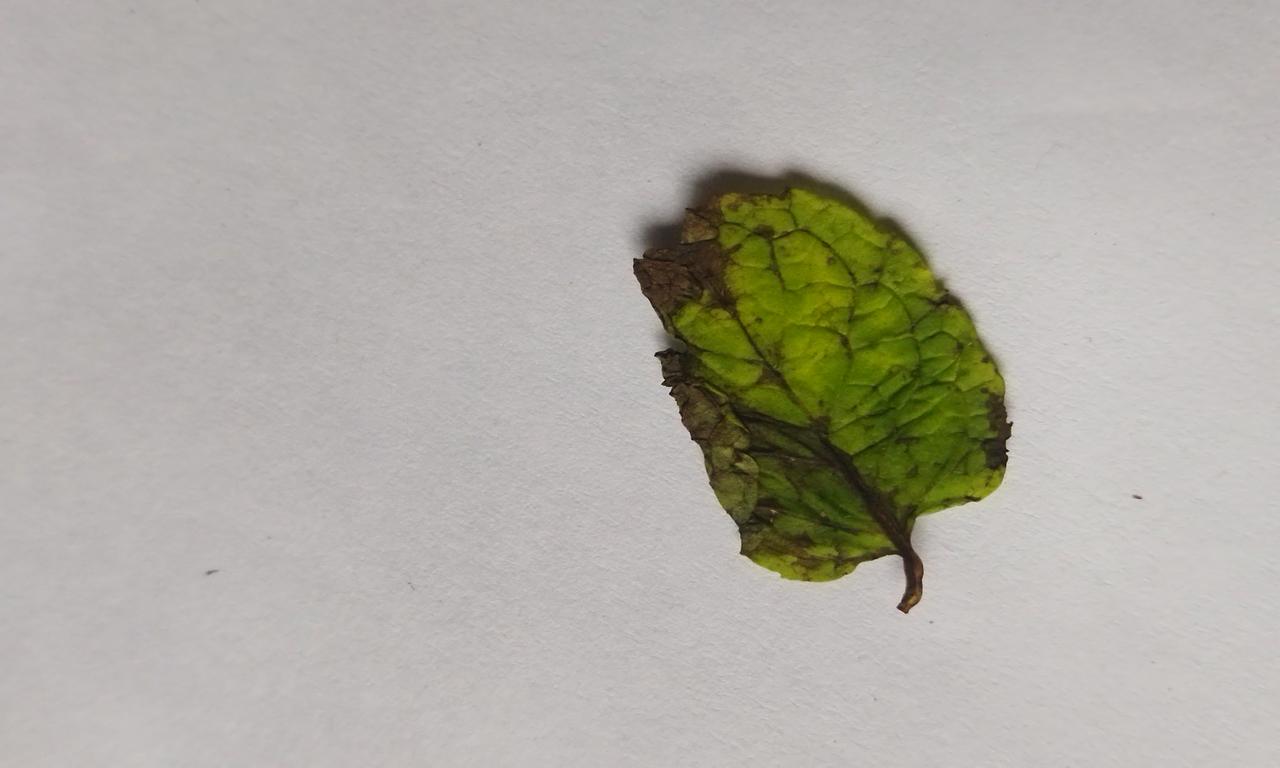
Label: Spoiled